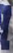
Number: 7